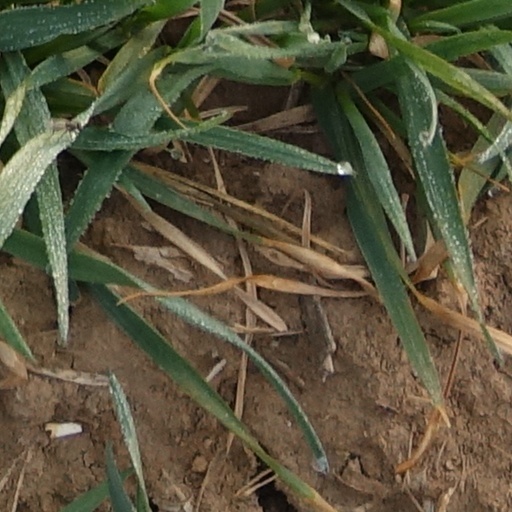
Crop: wheat